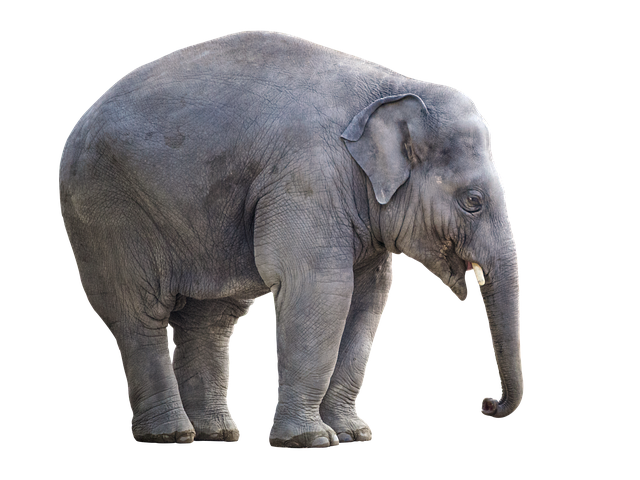
Label: elefante